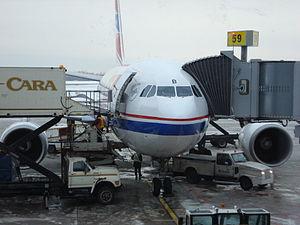
Recipe Unlimited Corporation, anciennement Cara Operations Limited, est une entreprise canadienne de restauration exploitant différentes chaînes de restaurants au Canada. Cara fournit également des services de restauration aux compagnies aériennes.